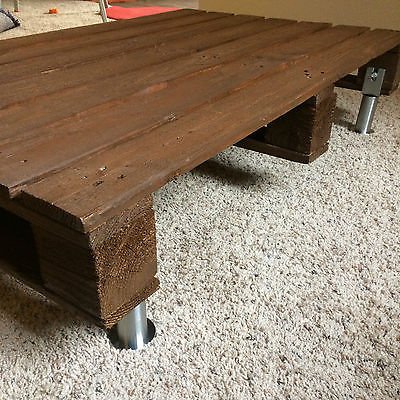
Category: table